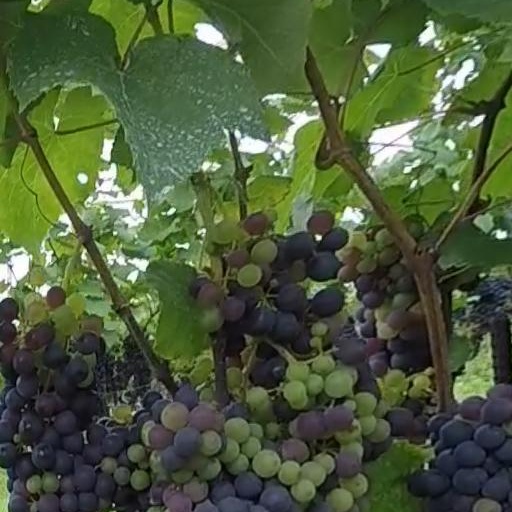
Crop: grape